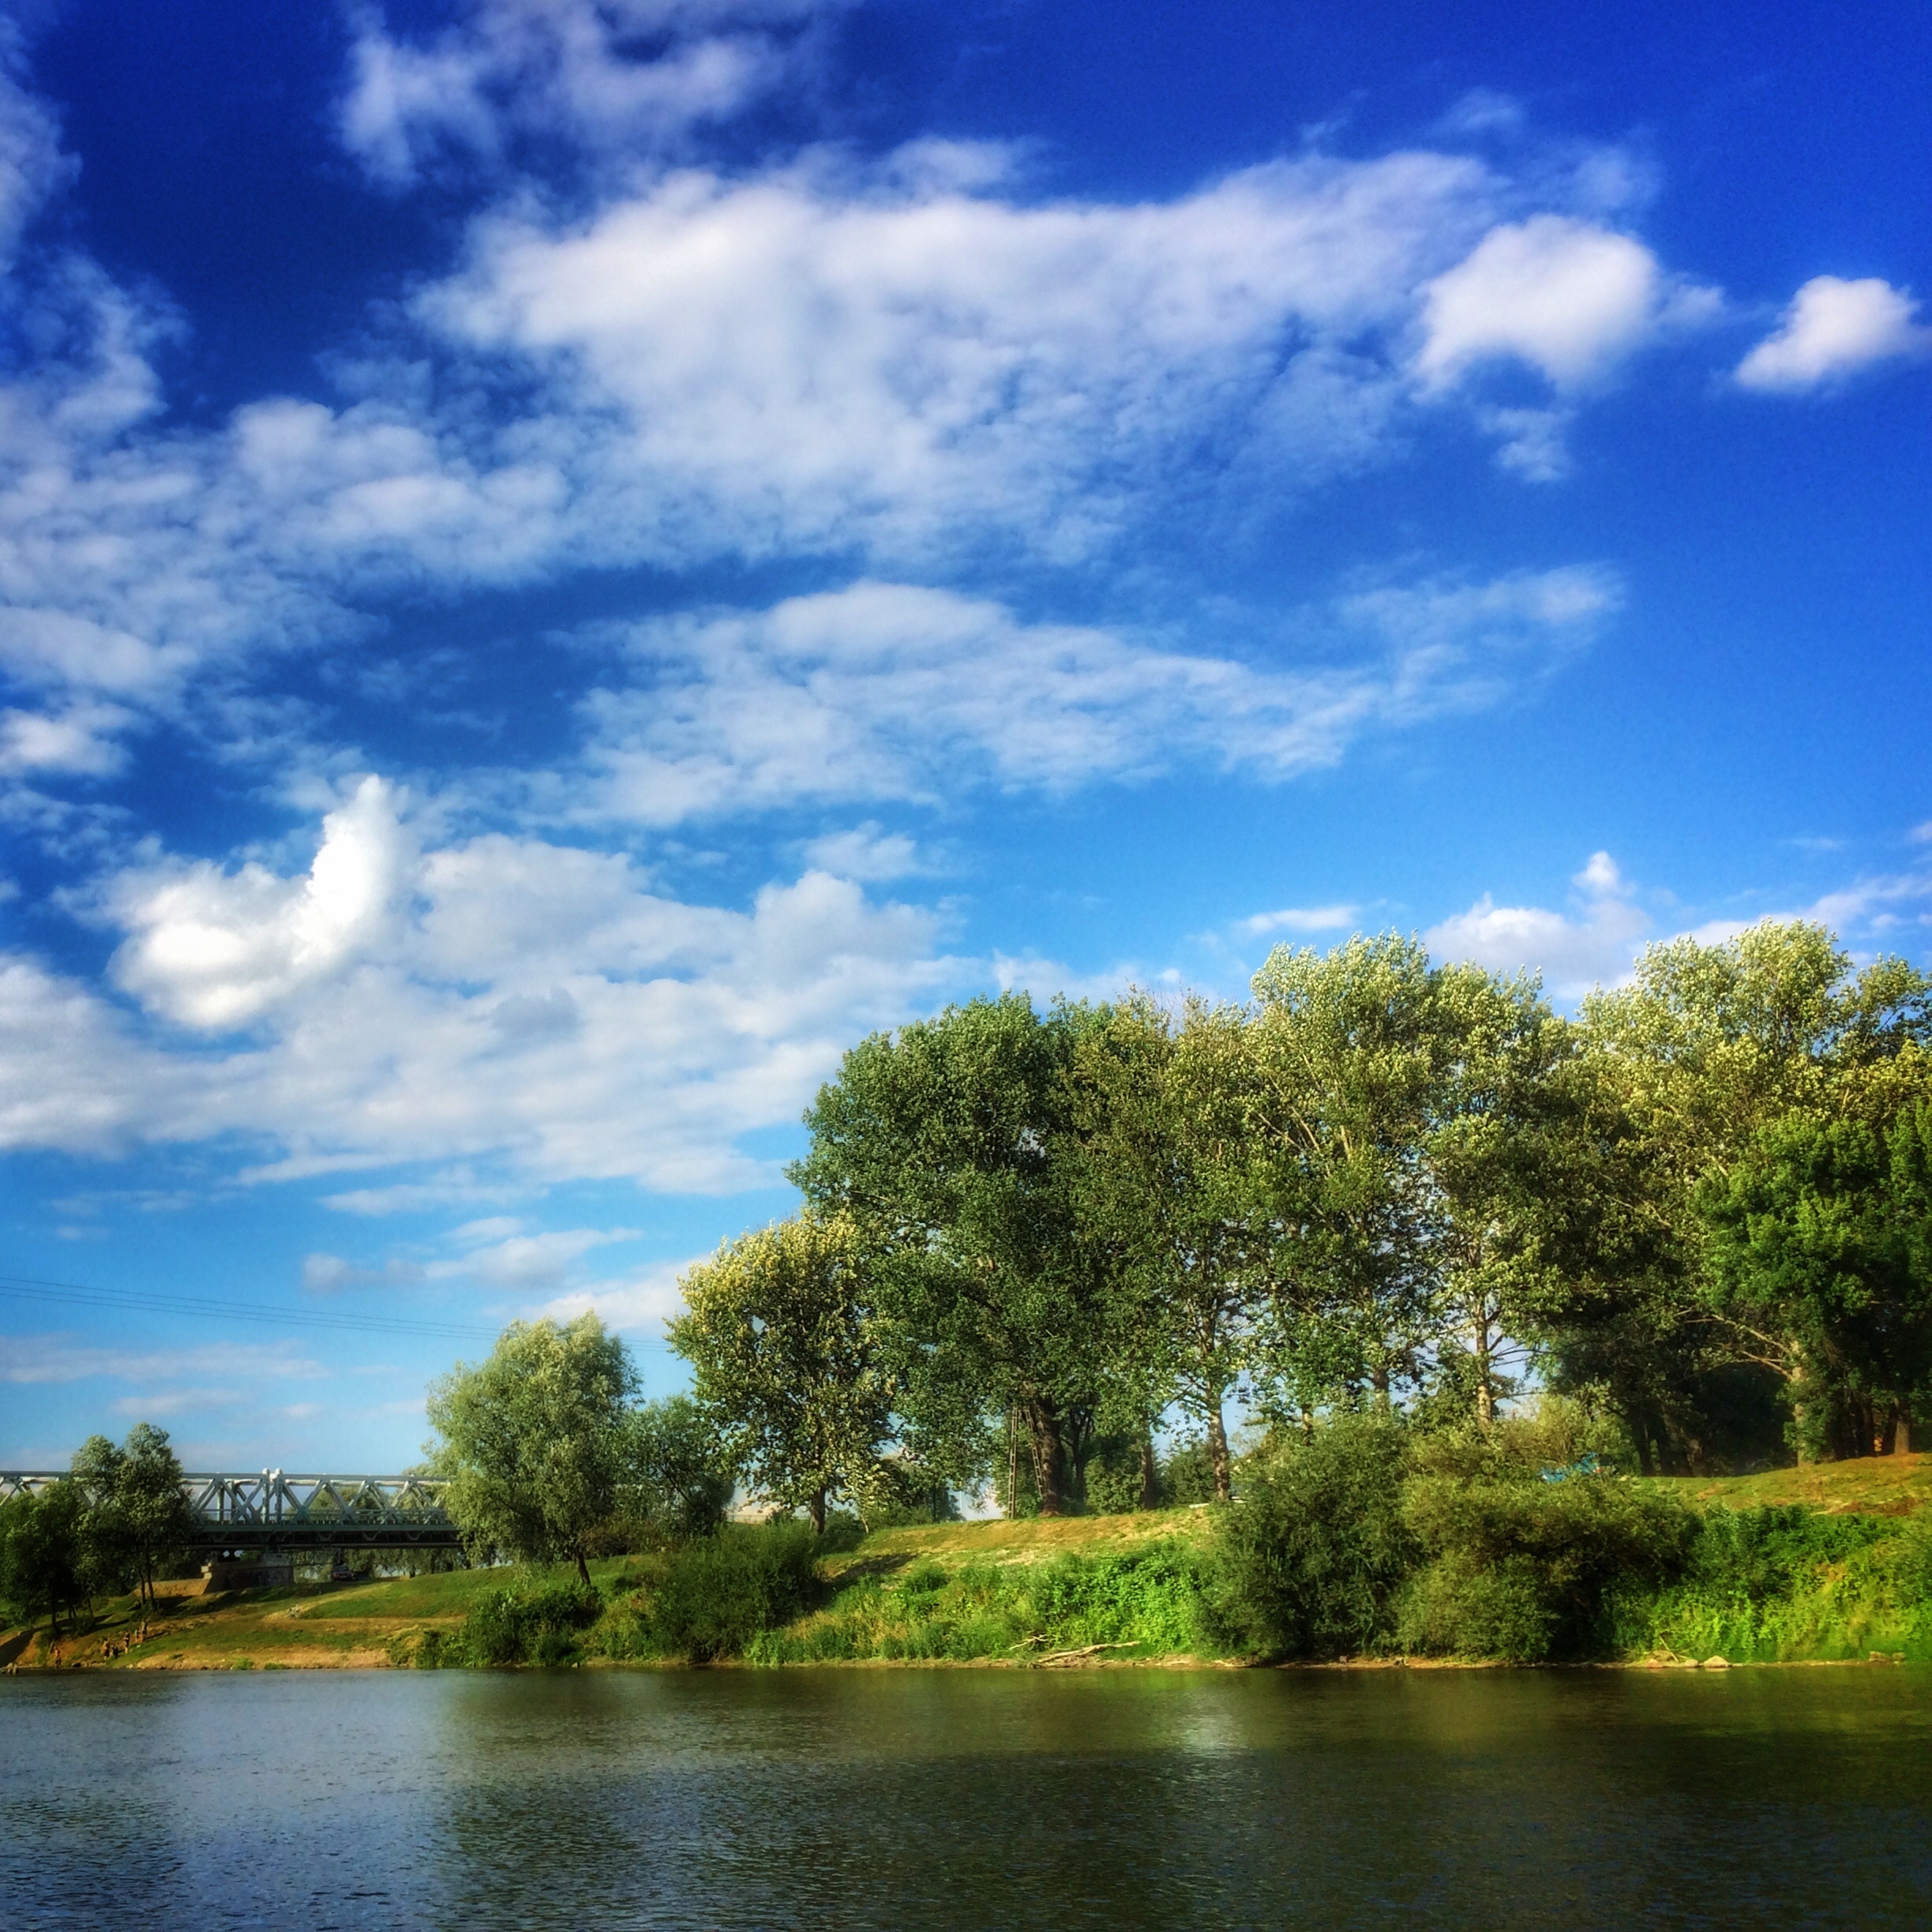
landscape, tree, water, nature, grass, cloud, sky, meadow, lake, river, pond, reflection, reservoir, waterway, body of water, habitat, meteorological phenomenon, woody plant